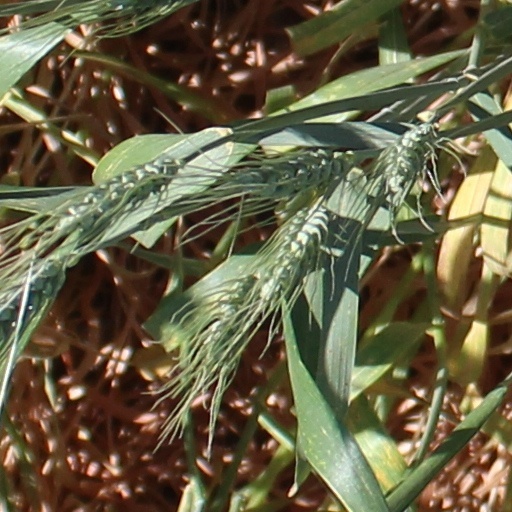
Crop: wheat